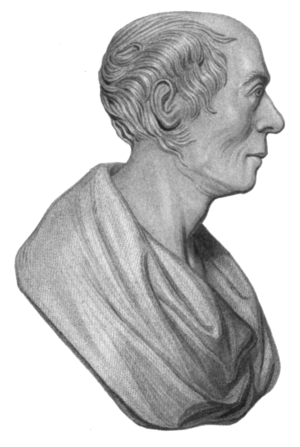
William Symington, né en octobre 1763 à Leadhills et mort le 22 mars 1831 à Londres, est un ingénieur et inventeur écossais, constructeur du premier bateau à vapeur, le Charlotte Dundas.